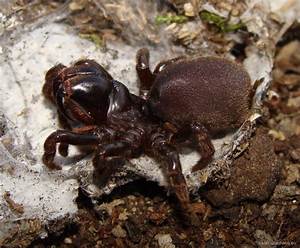
Label: spider